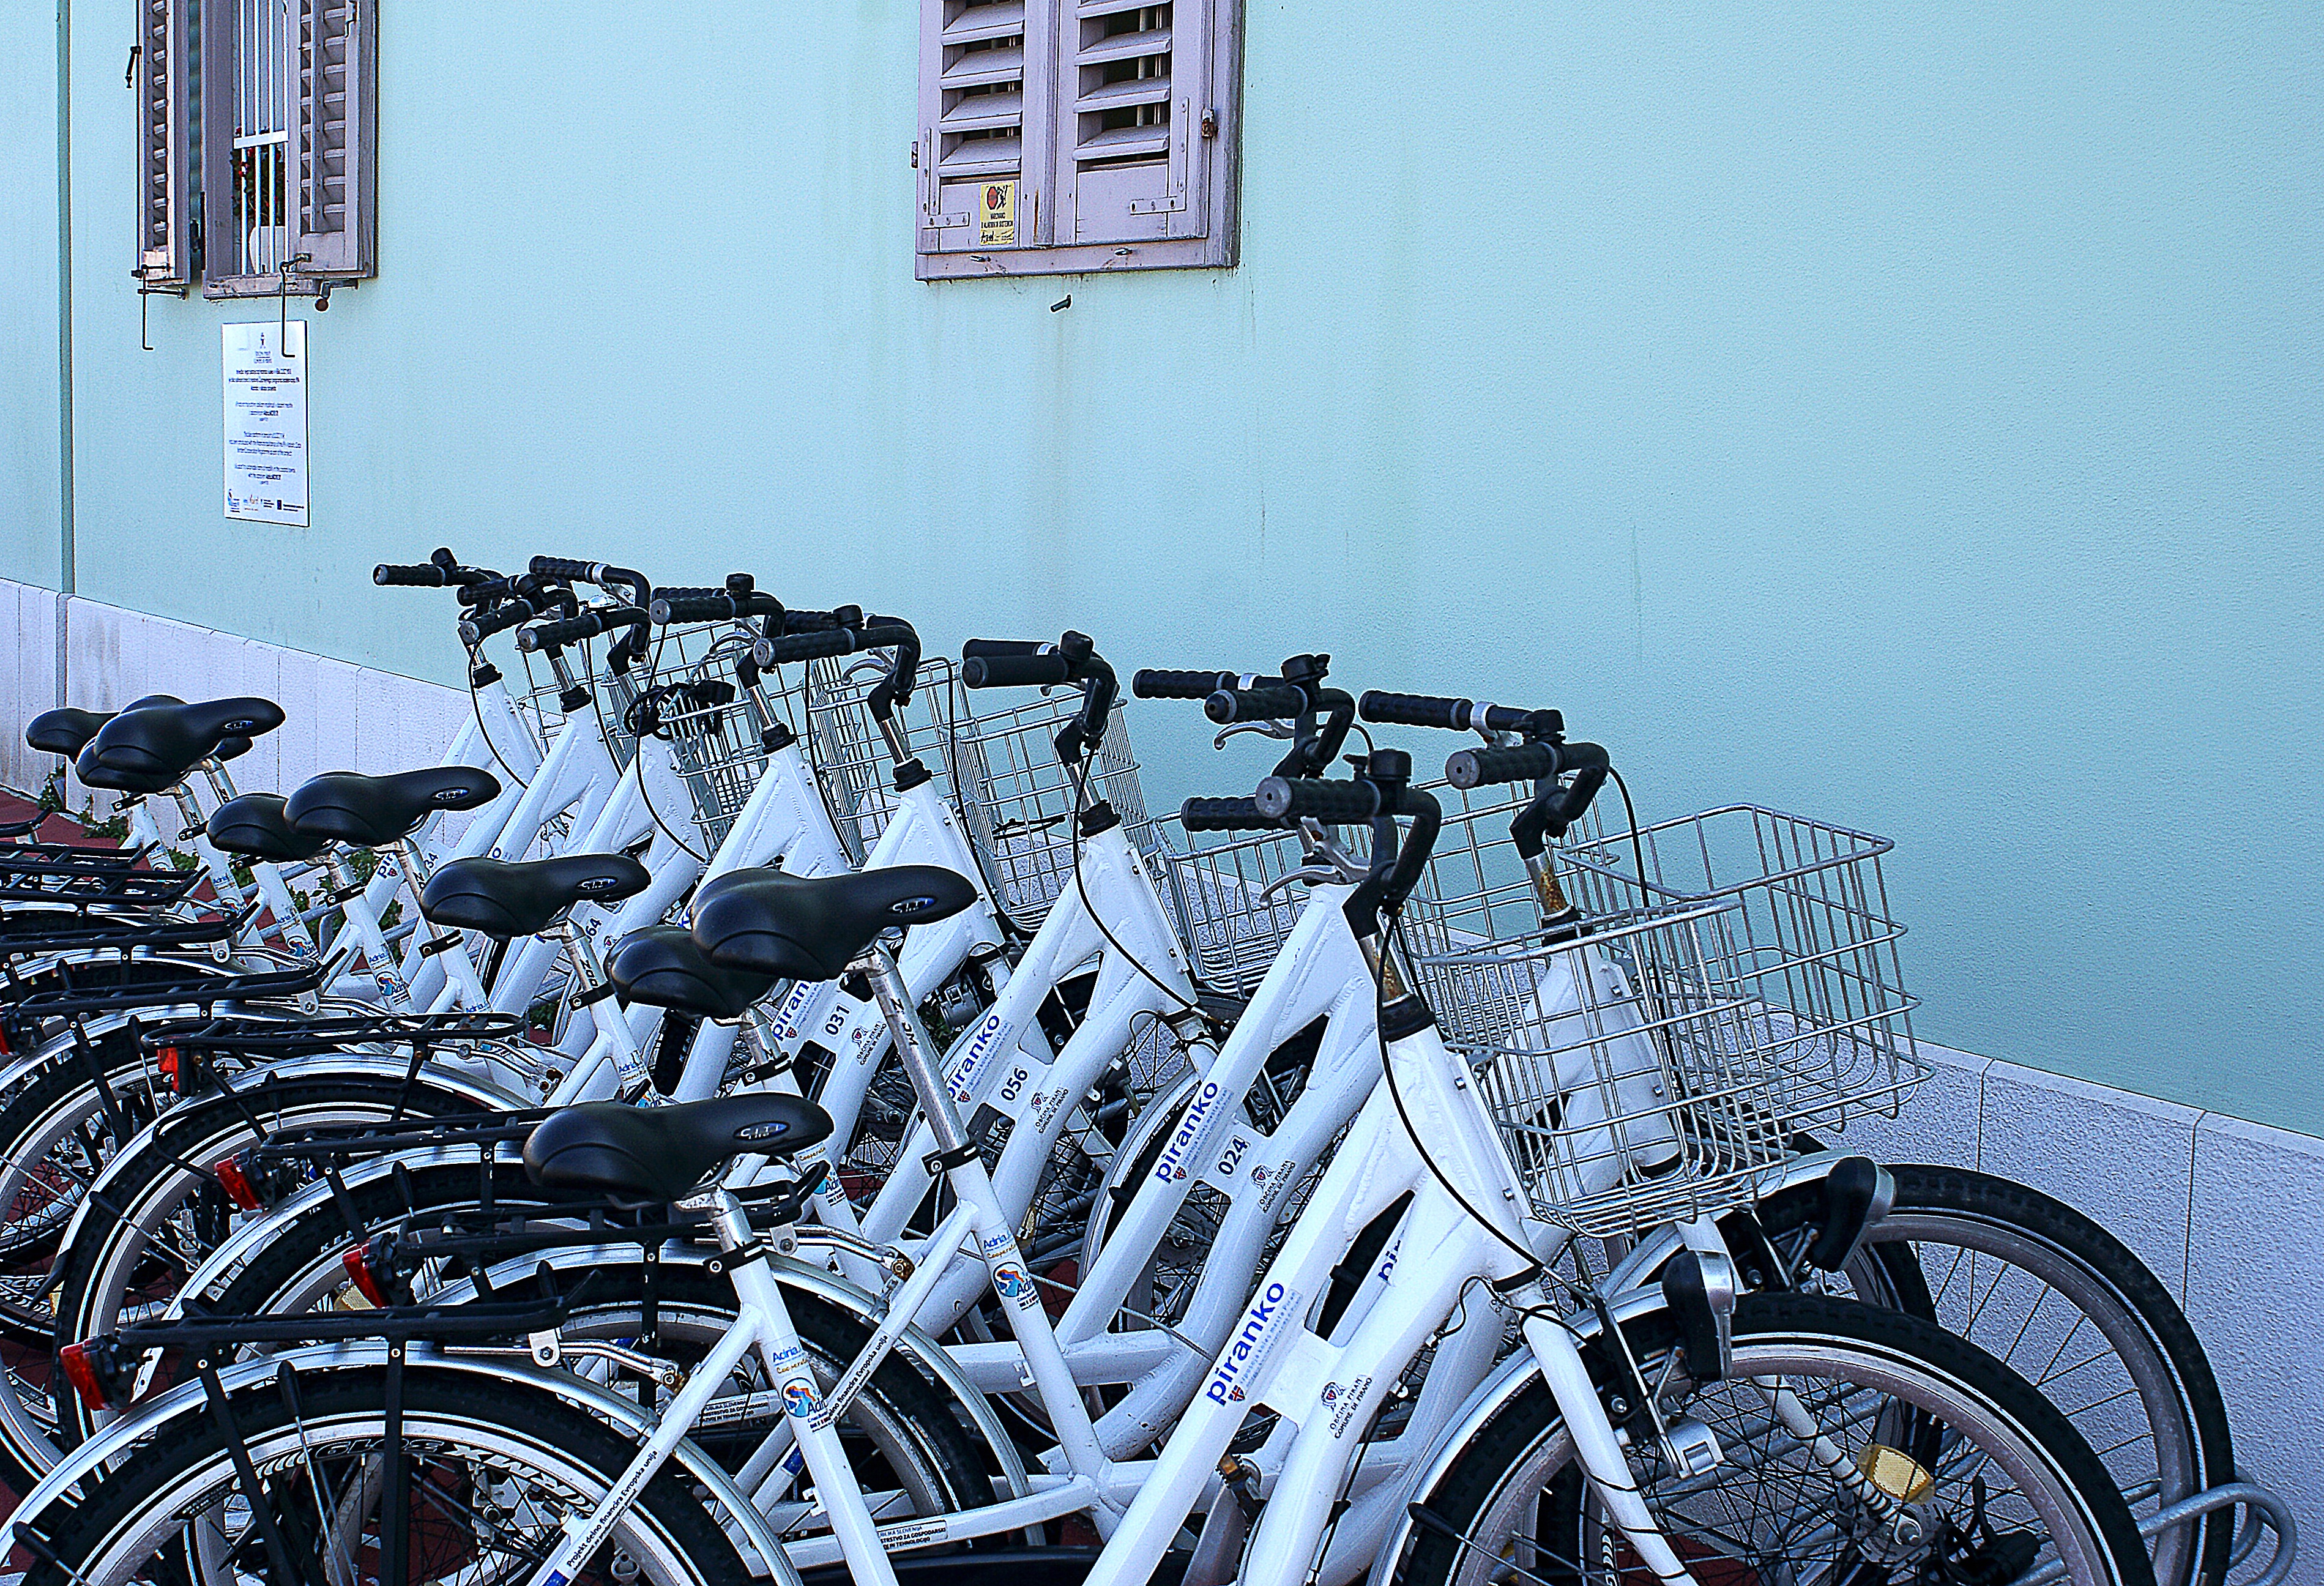
traffic, bicycle, wall, vehicle, nut, steering wheel, public transportation, sports equipment, cycling, bicycles, the background, a motorcycle, bicycle rental, land vehicle, means of communication, bicycle parking